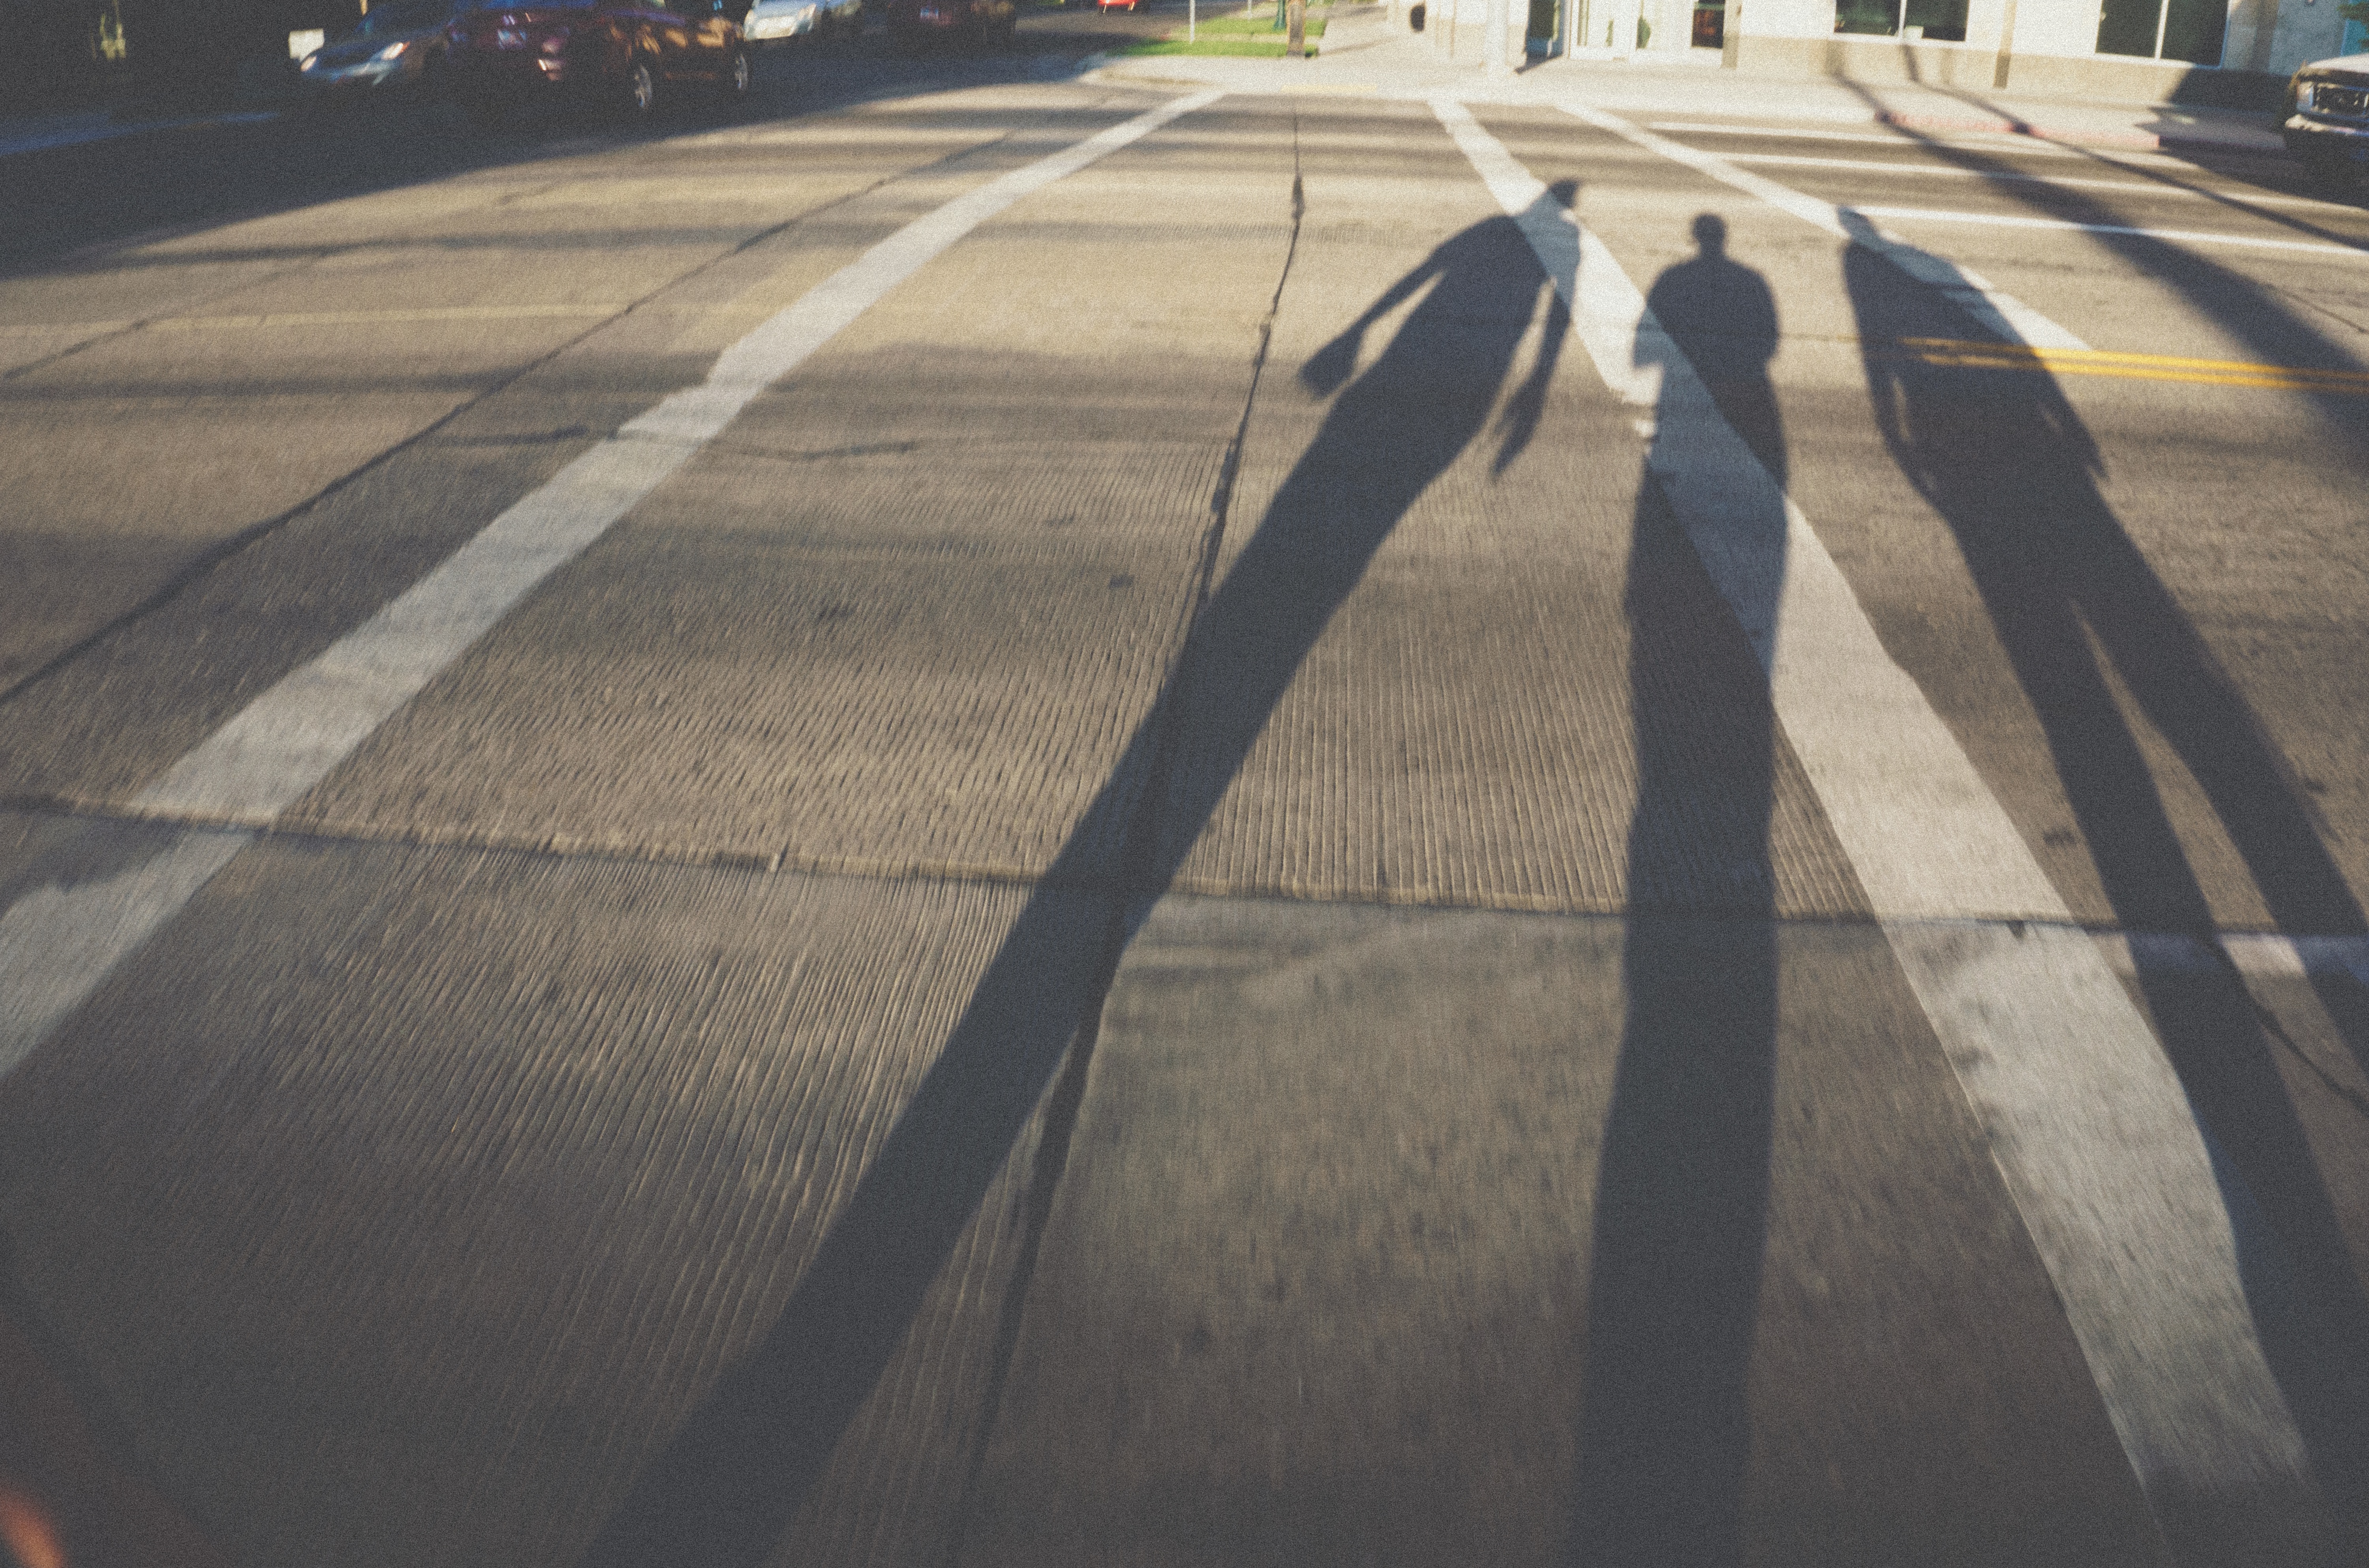
road, street, asphalt, line, shadow, lane, white line, long shadow, infrastructure, shape, road surface